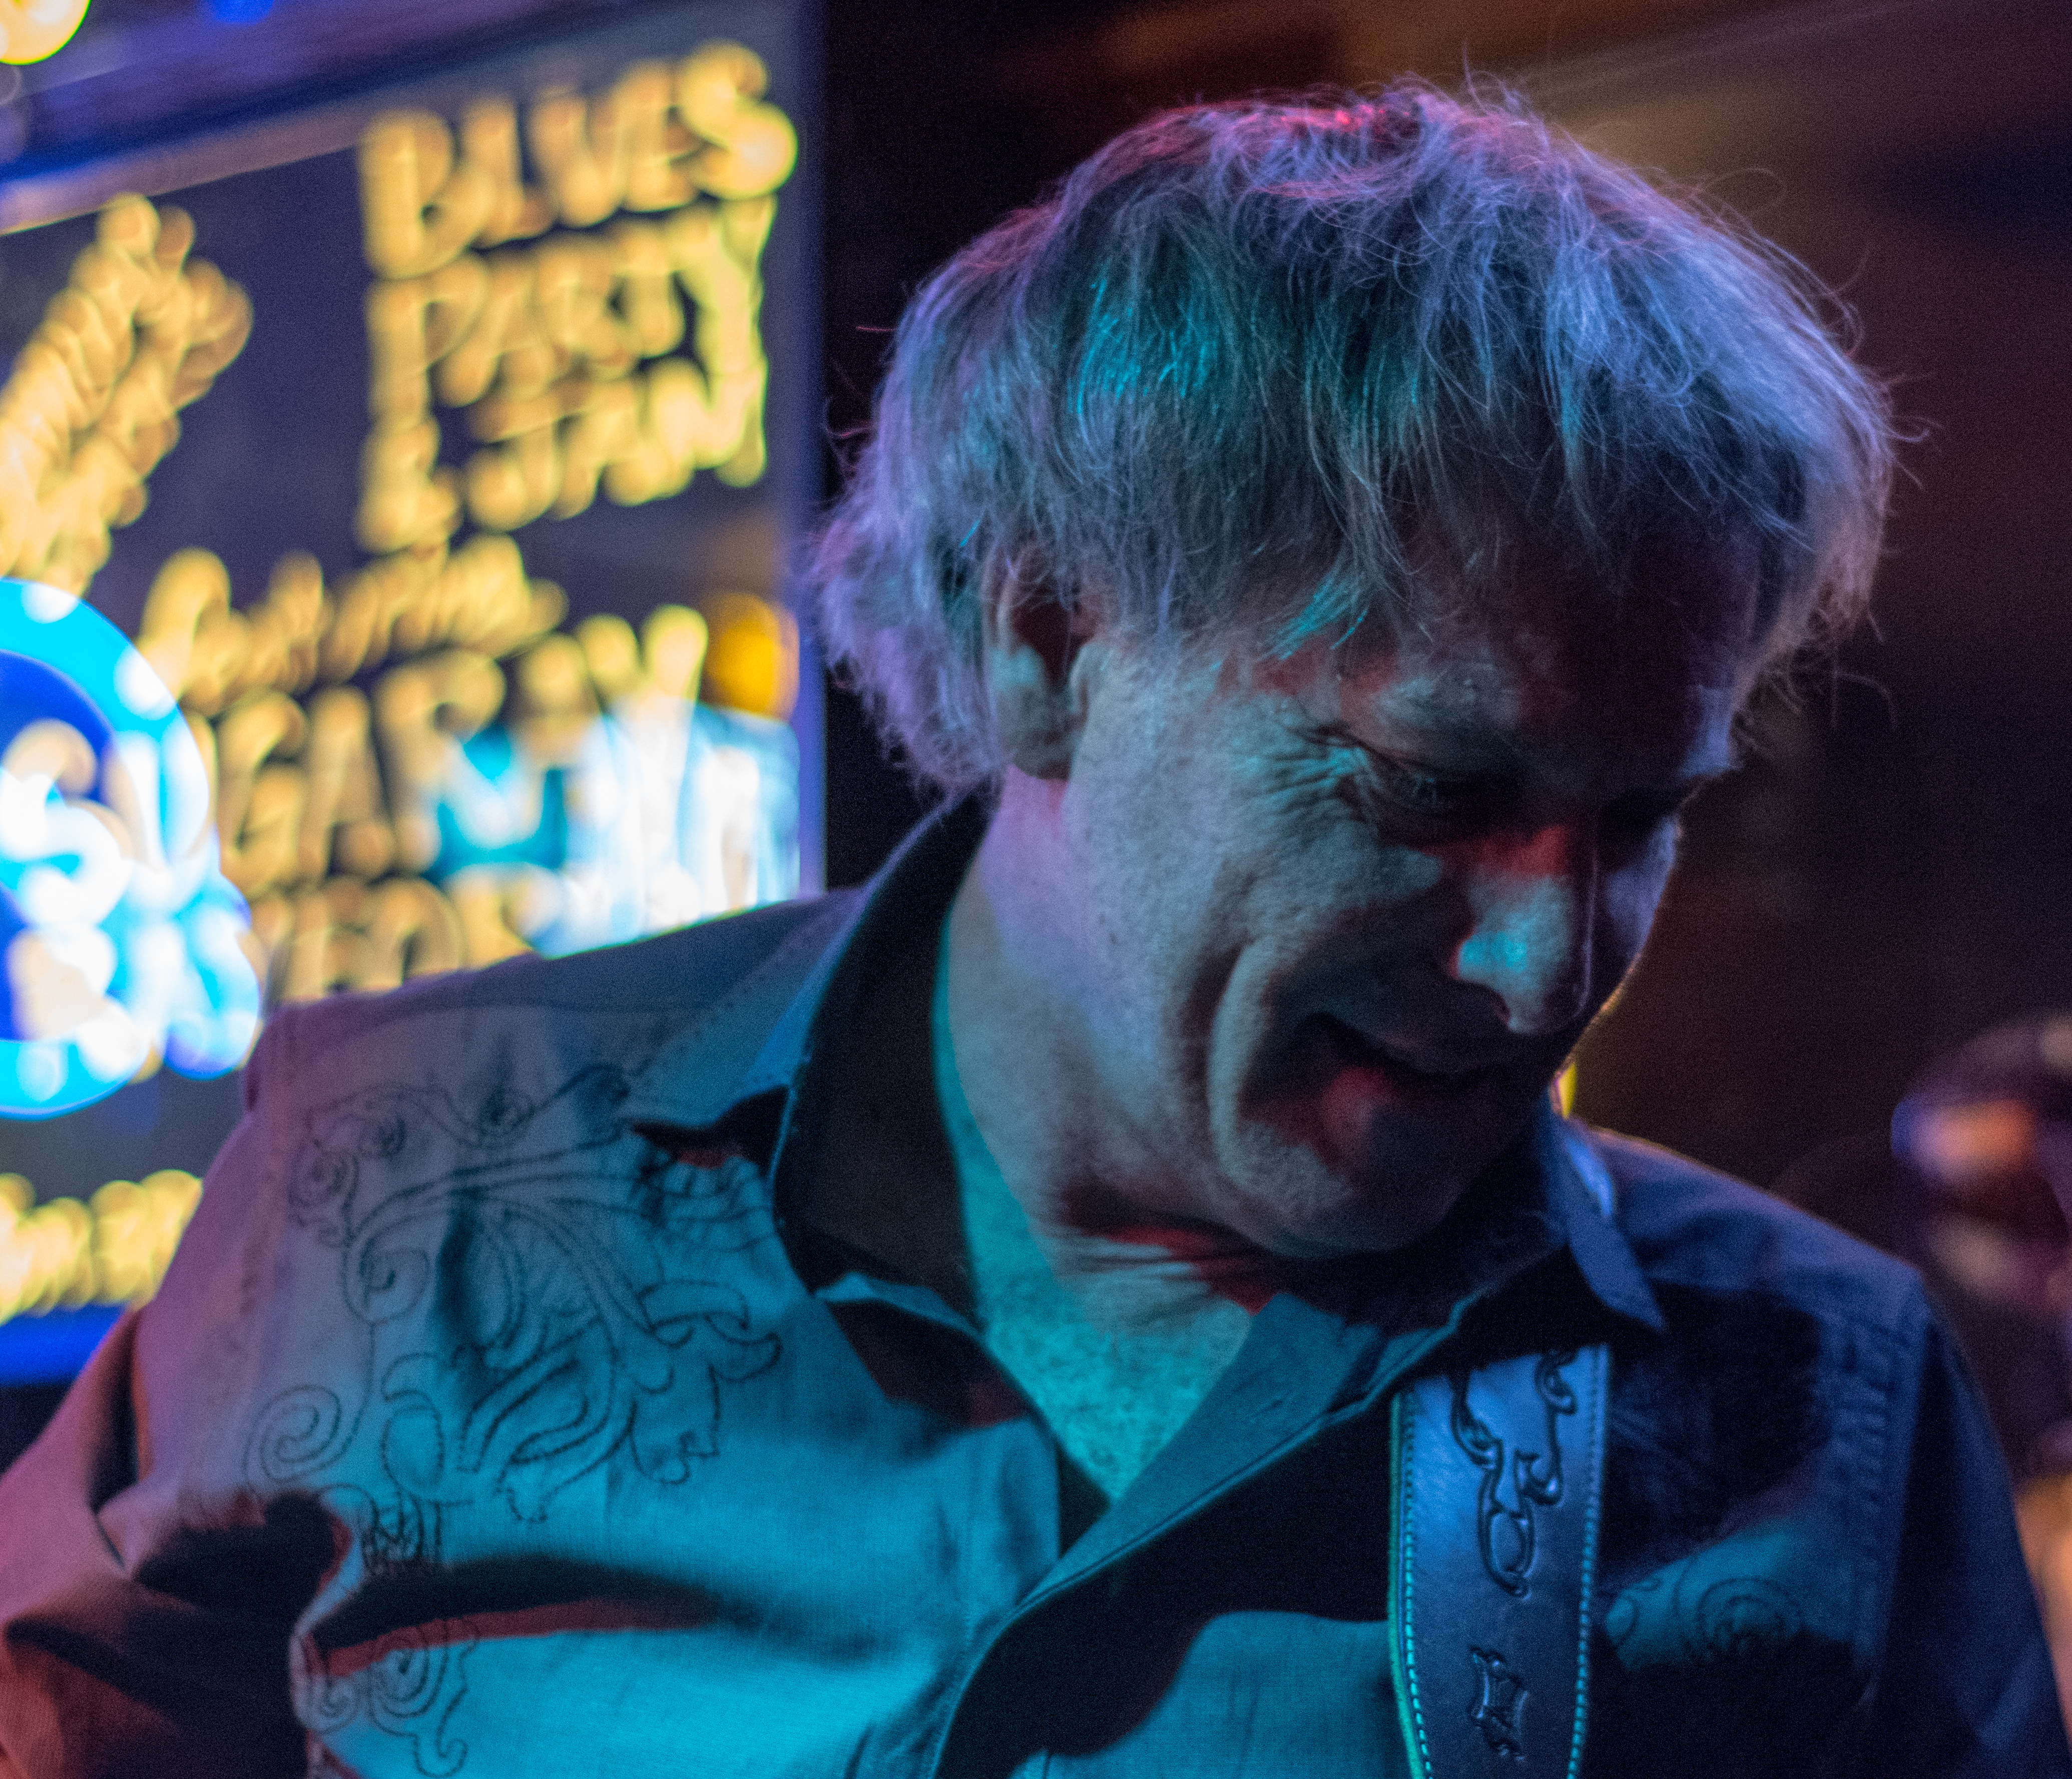
color, blue, performance art, festival, performance, special effects